Question: Please indicate a possible affordance area of the bed that can be used for sleeping
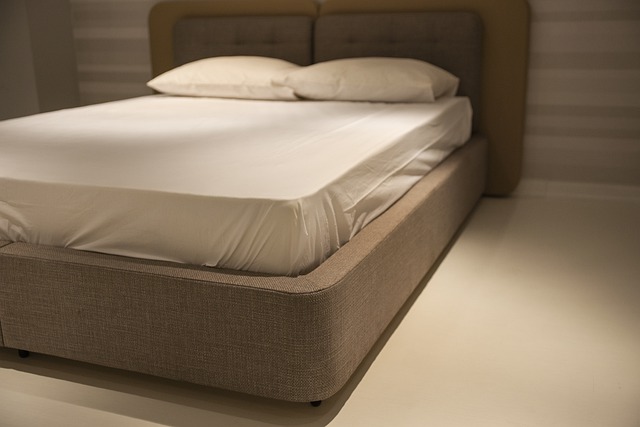
Answer: [1.5, 92.5, 440.5, 201.5]